Spencer Tracy

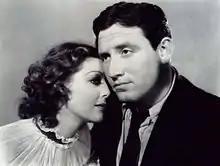
Tracy appeared with Loretta Young in "Man's Castle" (1933).

Critics began to notice Tracy with "The Power and the Glory" (1933). The story of a man's rise to prosperity had a screenplay by Preston Sturges and Tracy's performance as railroad tycoon Tom Garner received uniformly strong reviews. William Wilkerson of "The Hollywood Reporter" wrote: "This sterling performer has finally been given an opportunity to show an ability that has been boxed in by gangster roles ... [the film] has introduced Mr. Tracy as one of the screen's best performers". Mordaunt Hall of "The New York Times" stated: "No more convincing performance has been given on the screen than Spencer Tracy's impersonation of Tom Garner." "Shanghai Madness" (1933), meanwhile, revealed Tracy to have a previously unseen sex appeal and served to advance his standing. Despite this attention, Tracy's next two movies went largely unnoticed. "Man's Castle" (1933) with Loretta Young was anticipated to be a hit, but made only a small profit. "The Show-Off" (1934), for which he was lent to Metro-Goldwyn-Mayer, proved popular, but his subsequent outings continued to be unsuccessful.